11th Parachute Brigade (France)

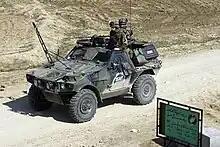
A of the 1 Régiment de Hussards Parachutistes in 2006 in Afghanistan.

From 2006 to 2007, the parachute brigade intervened in Afghanistan as part of the . In September 2007, the brigade was relieved by Chasseurs Alpins of the 27th Mountain Infantry Brigade (27 BIM).